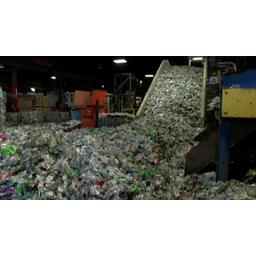
Label: plastic